The Miracle Rider

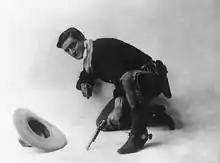

This was Tom Mix's last film and his only sound serial. Tom Mix was still an A-list star in 1935, alongside Charles Chaplin, Douglas Fairbanks, Sr. and Mary Pickford. He was paid $40,000 for four weeks work on "The Miracle Rider", which he used as urgent funding to support his circus.